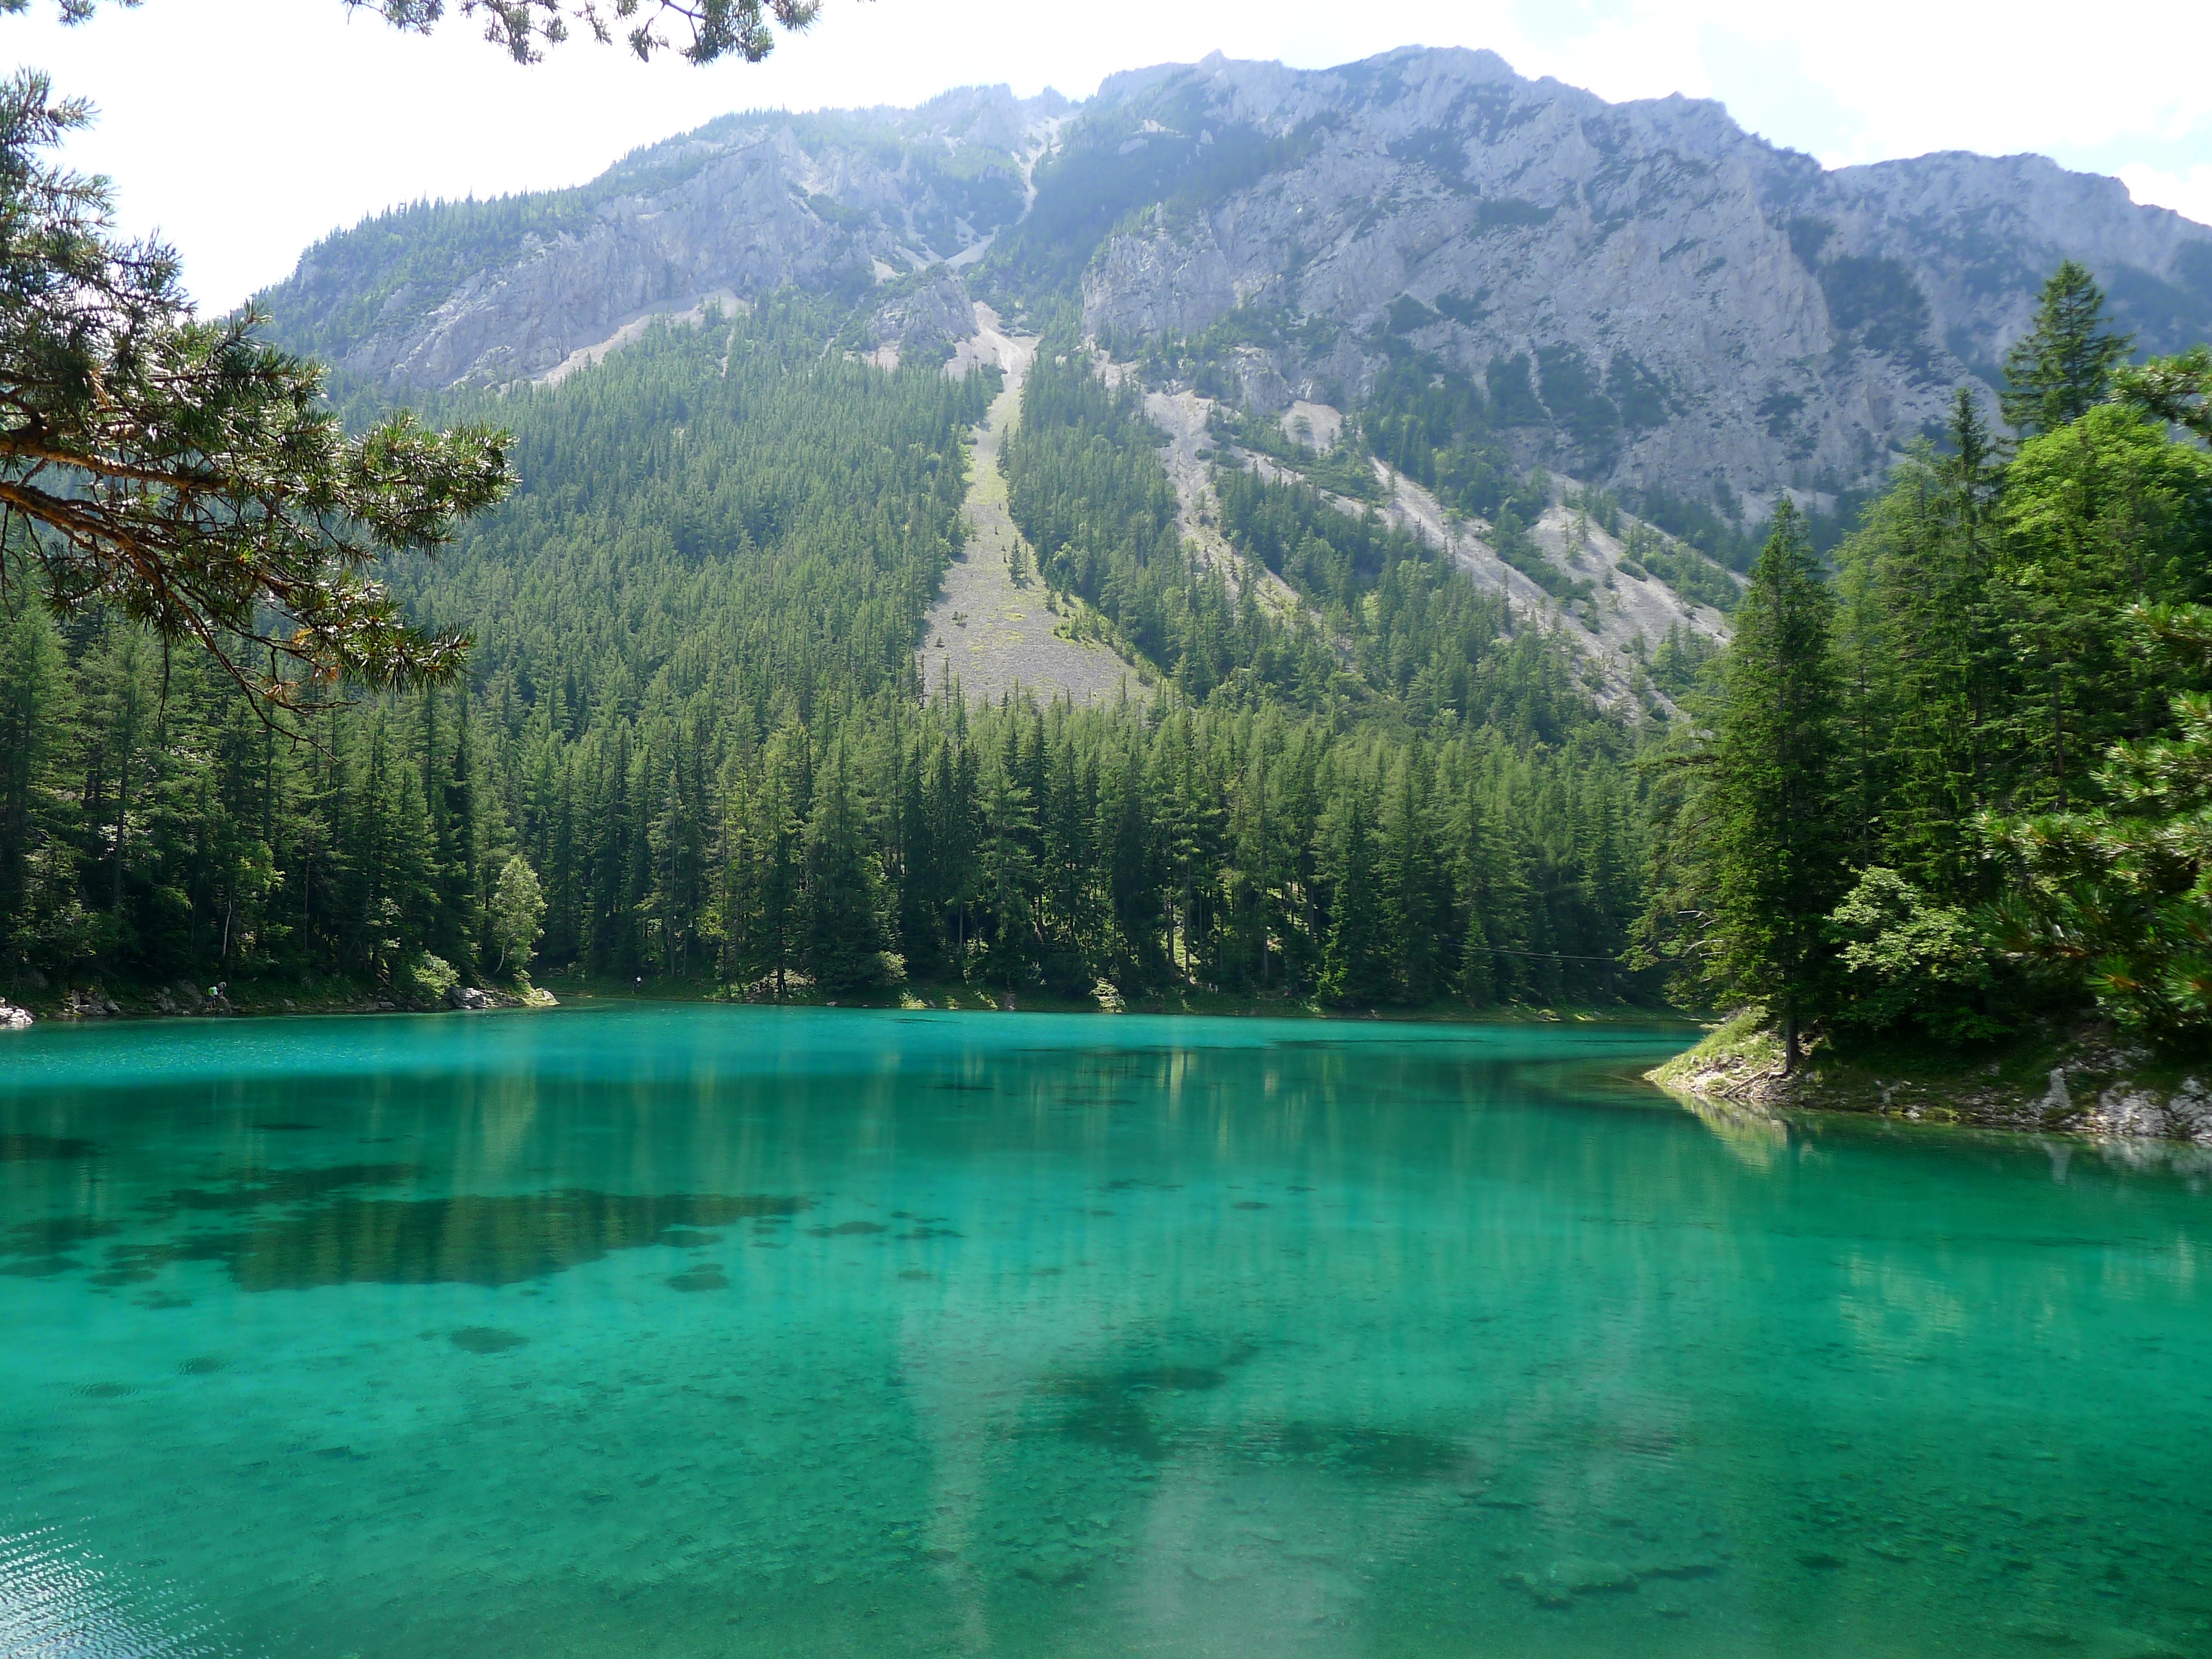
mountain, lake, valley, mountain range, reservoir, loch, crater lake, tarn, emerald green, green lake, styria austria, turquoise blue, meltwater